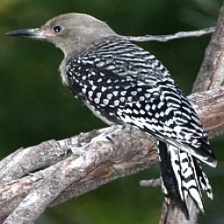
Species: GILA WOODPECKER
Scientific name: MELANERPES UROPYGIALIS